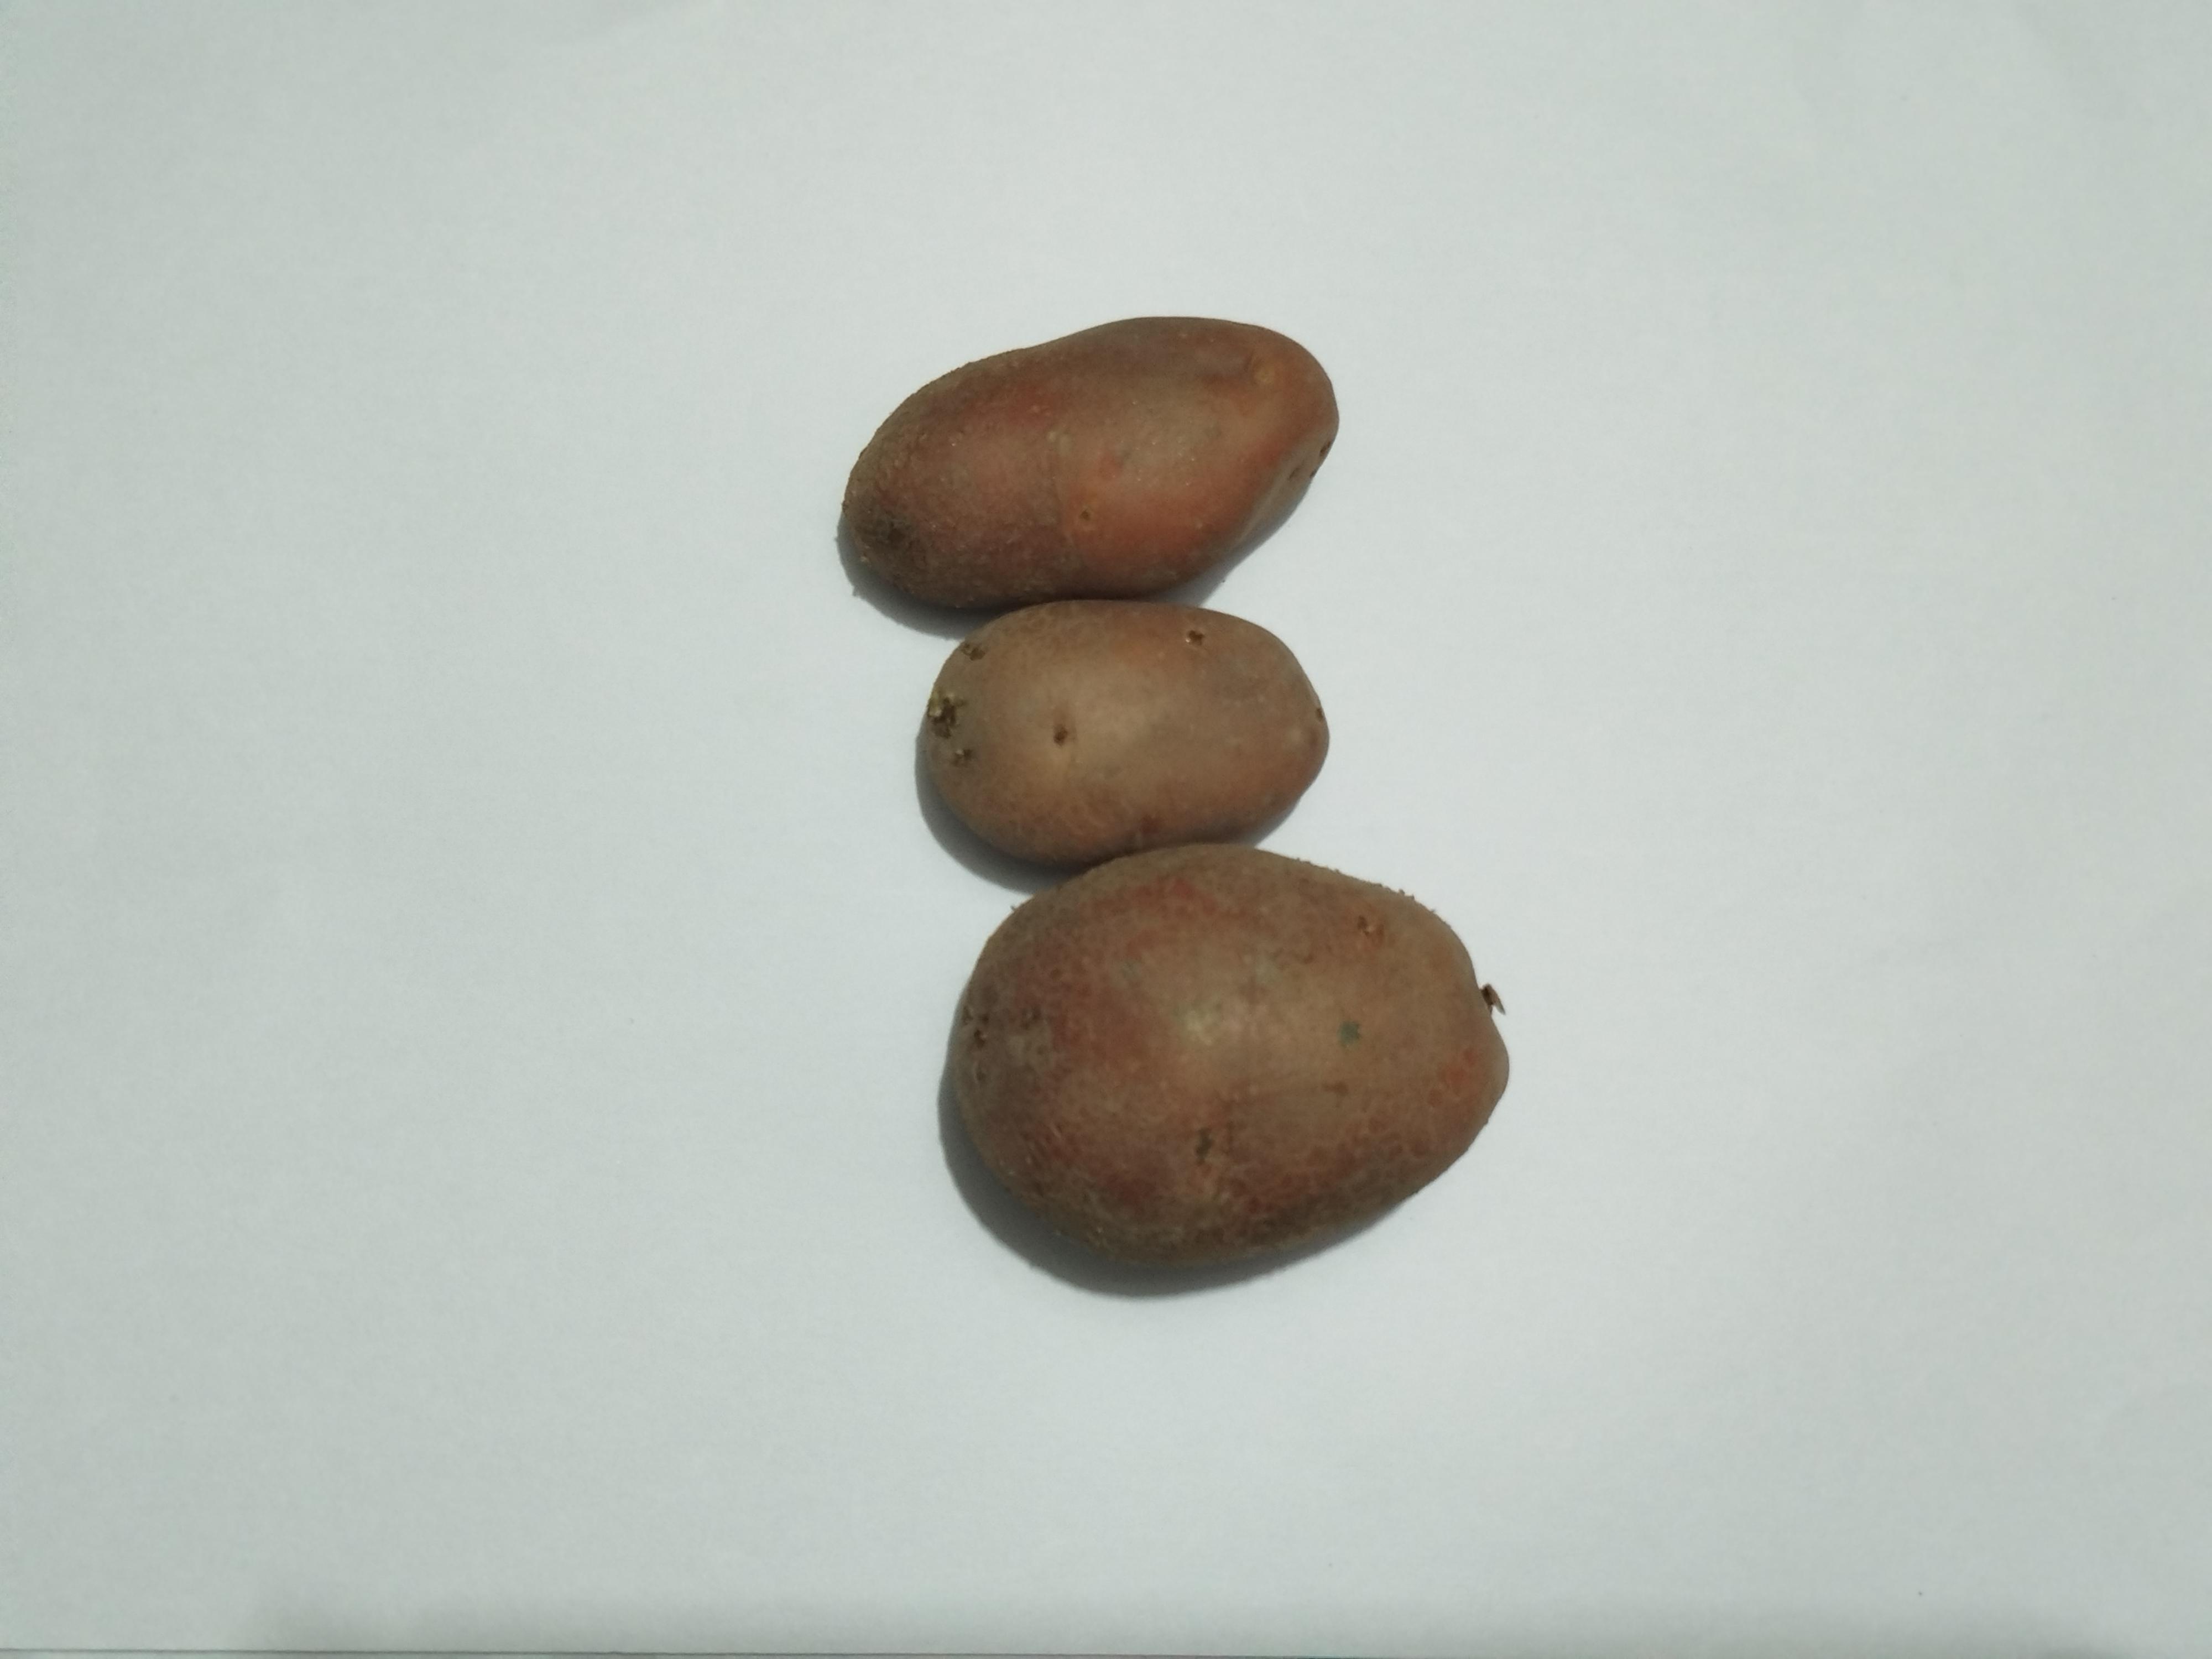
Label: Potato